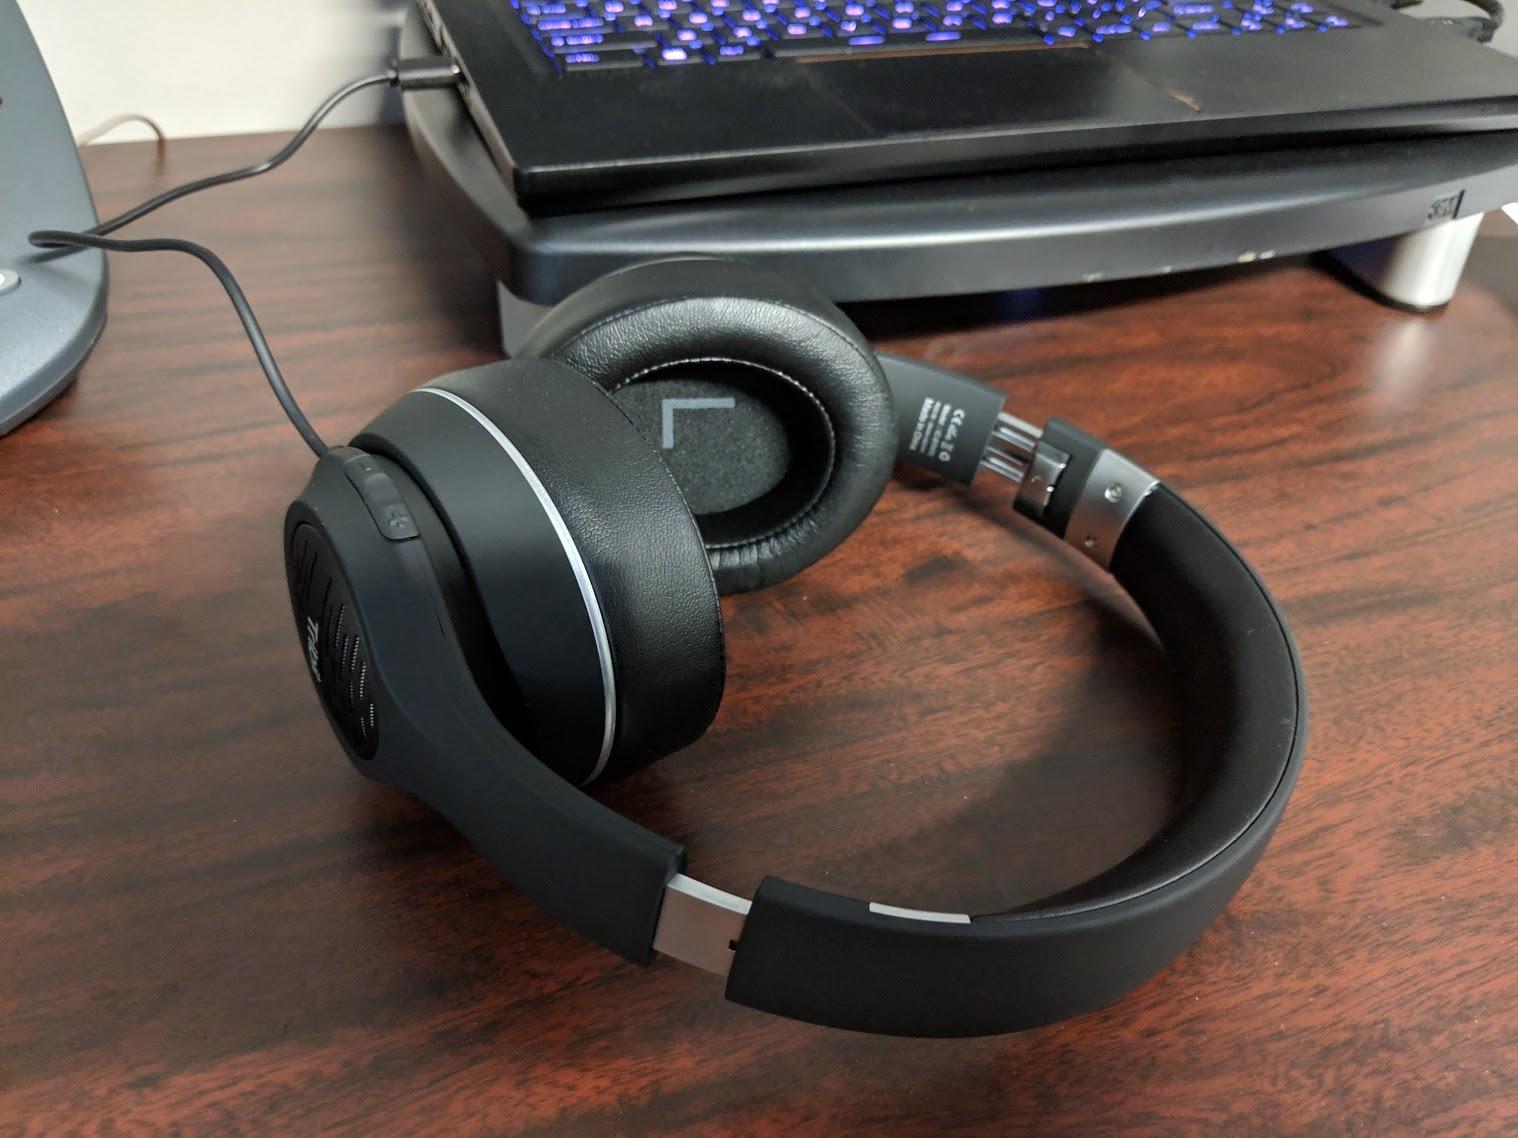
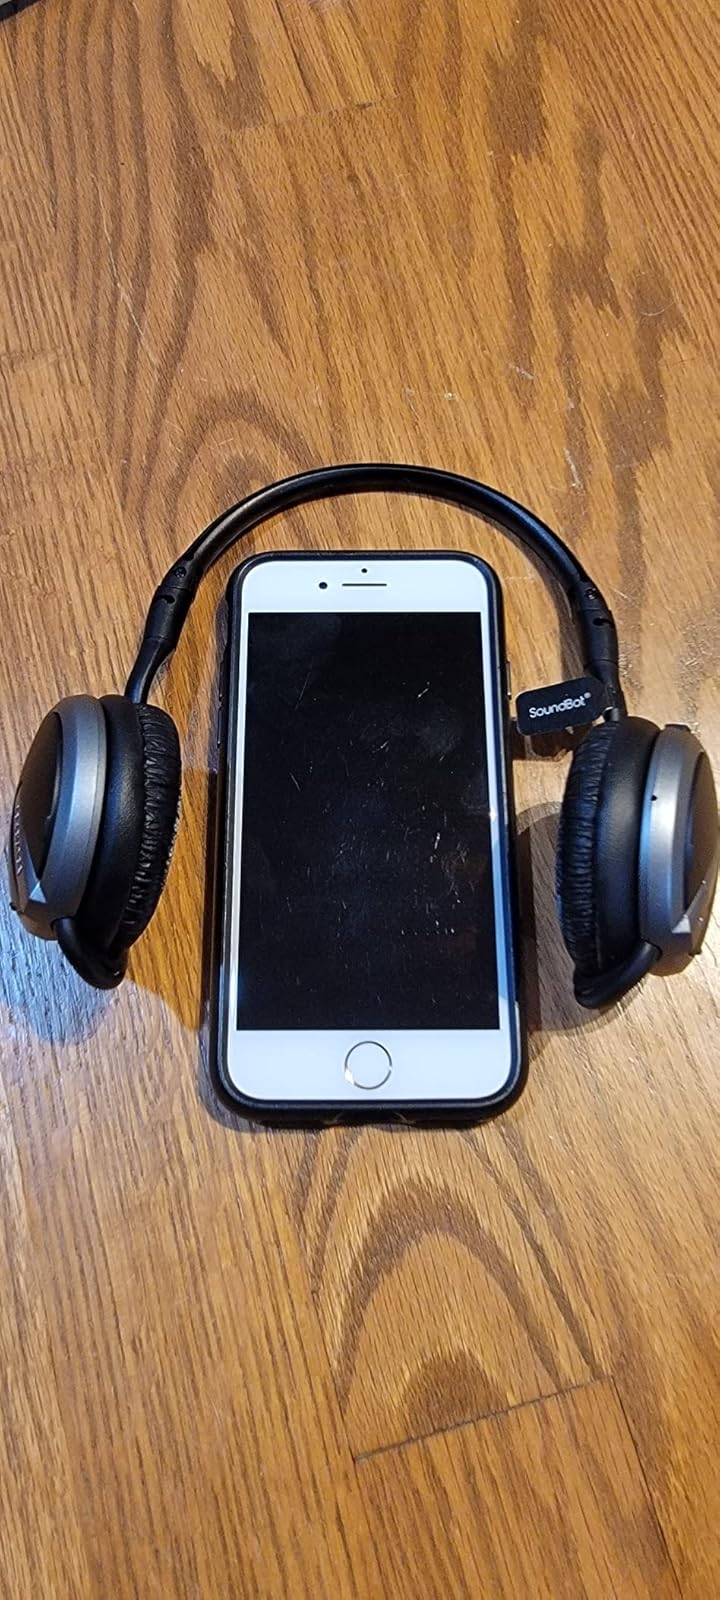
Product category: headphones
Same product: no